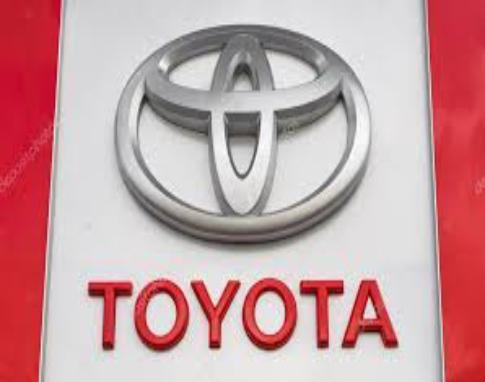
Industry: Transportation